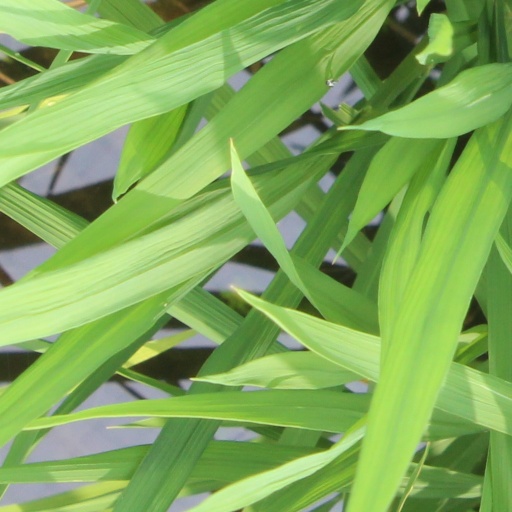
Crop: rice